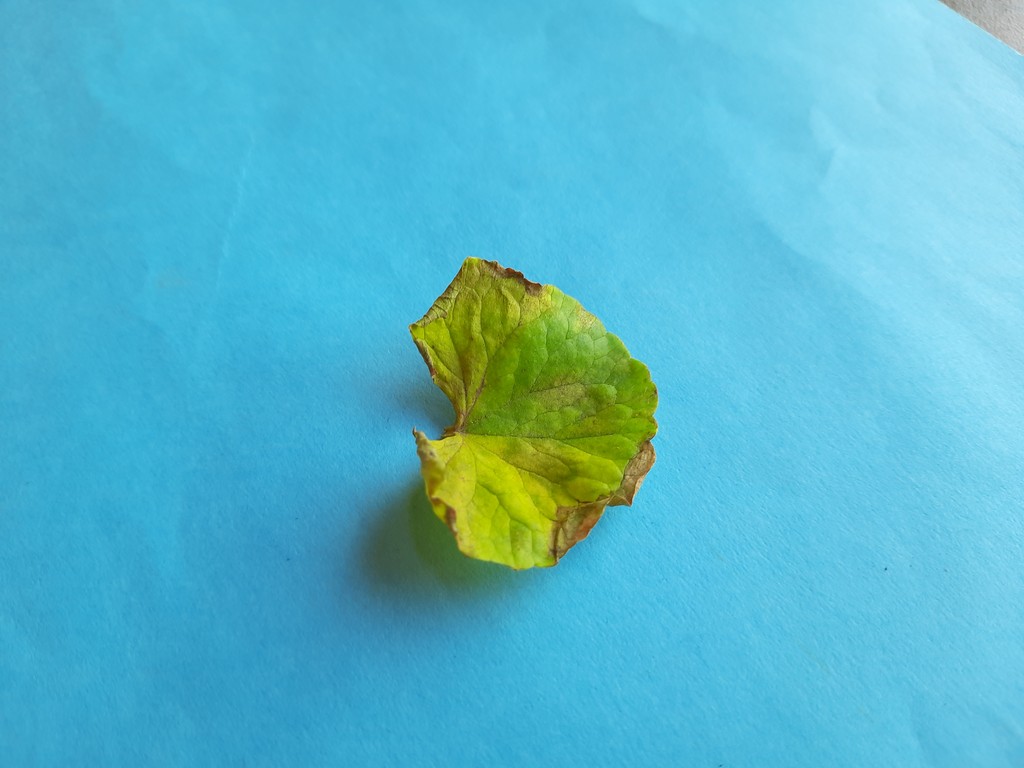
Label: Unhealthy